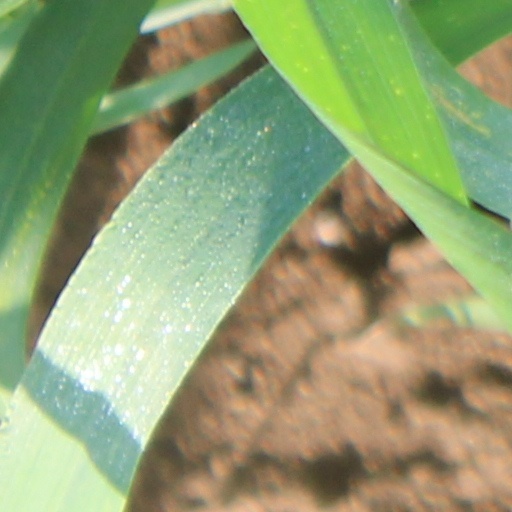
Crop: wheat